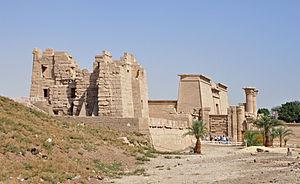
Le temple de Médinet Habou (Egypte)